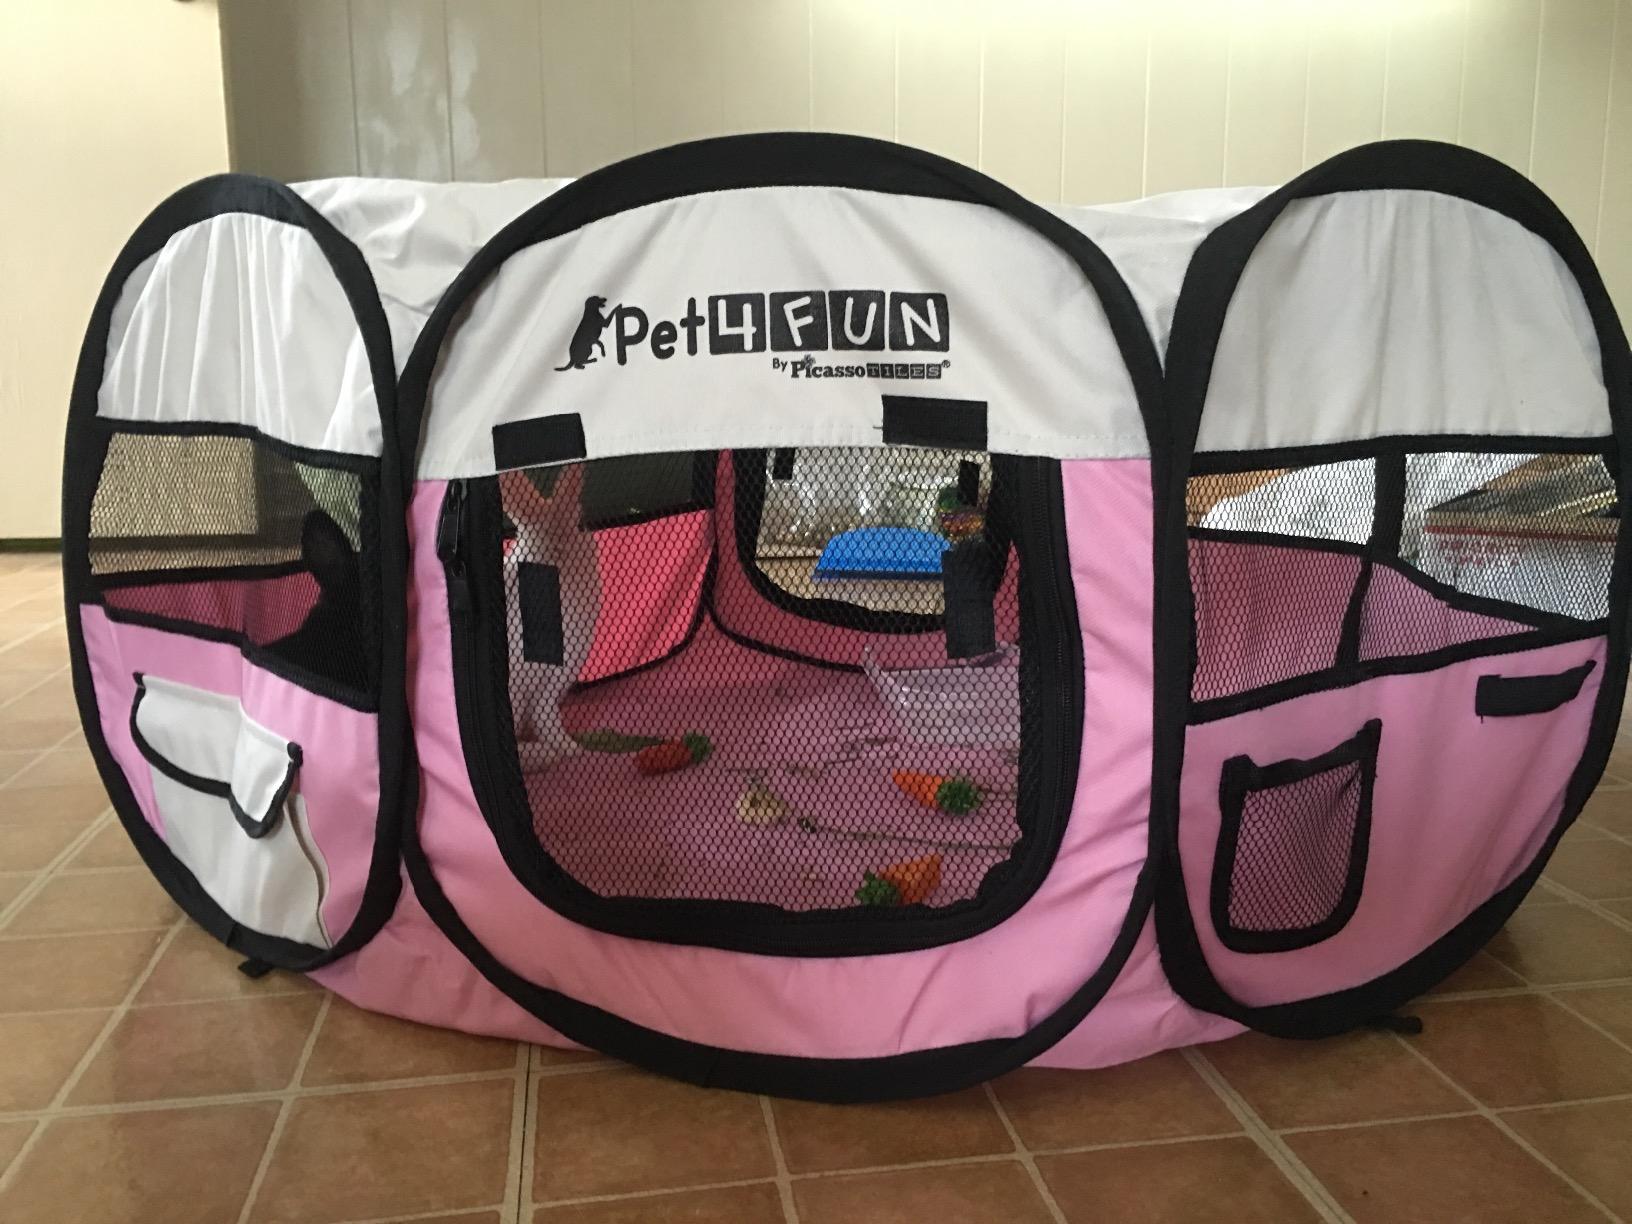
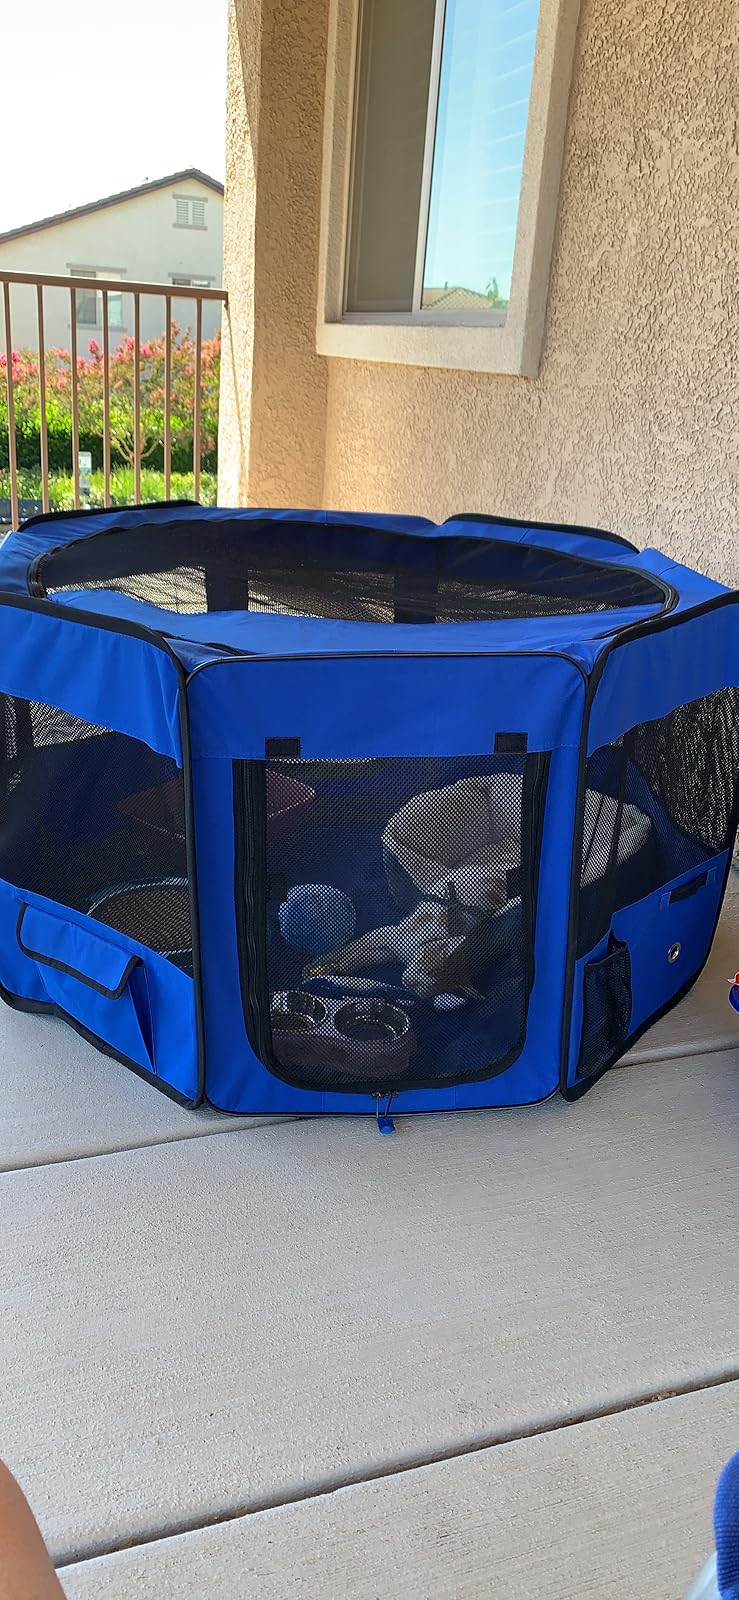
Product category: items_kennel
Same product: no